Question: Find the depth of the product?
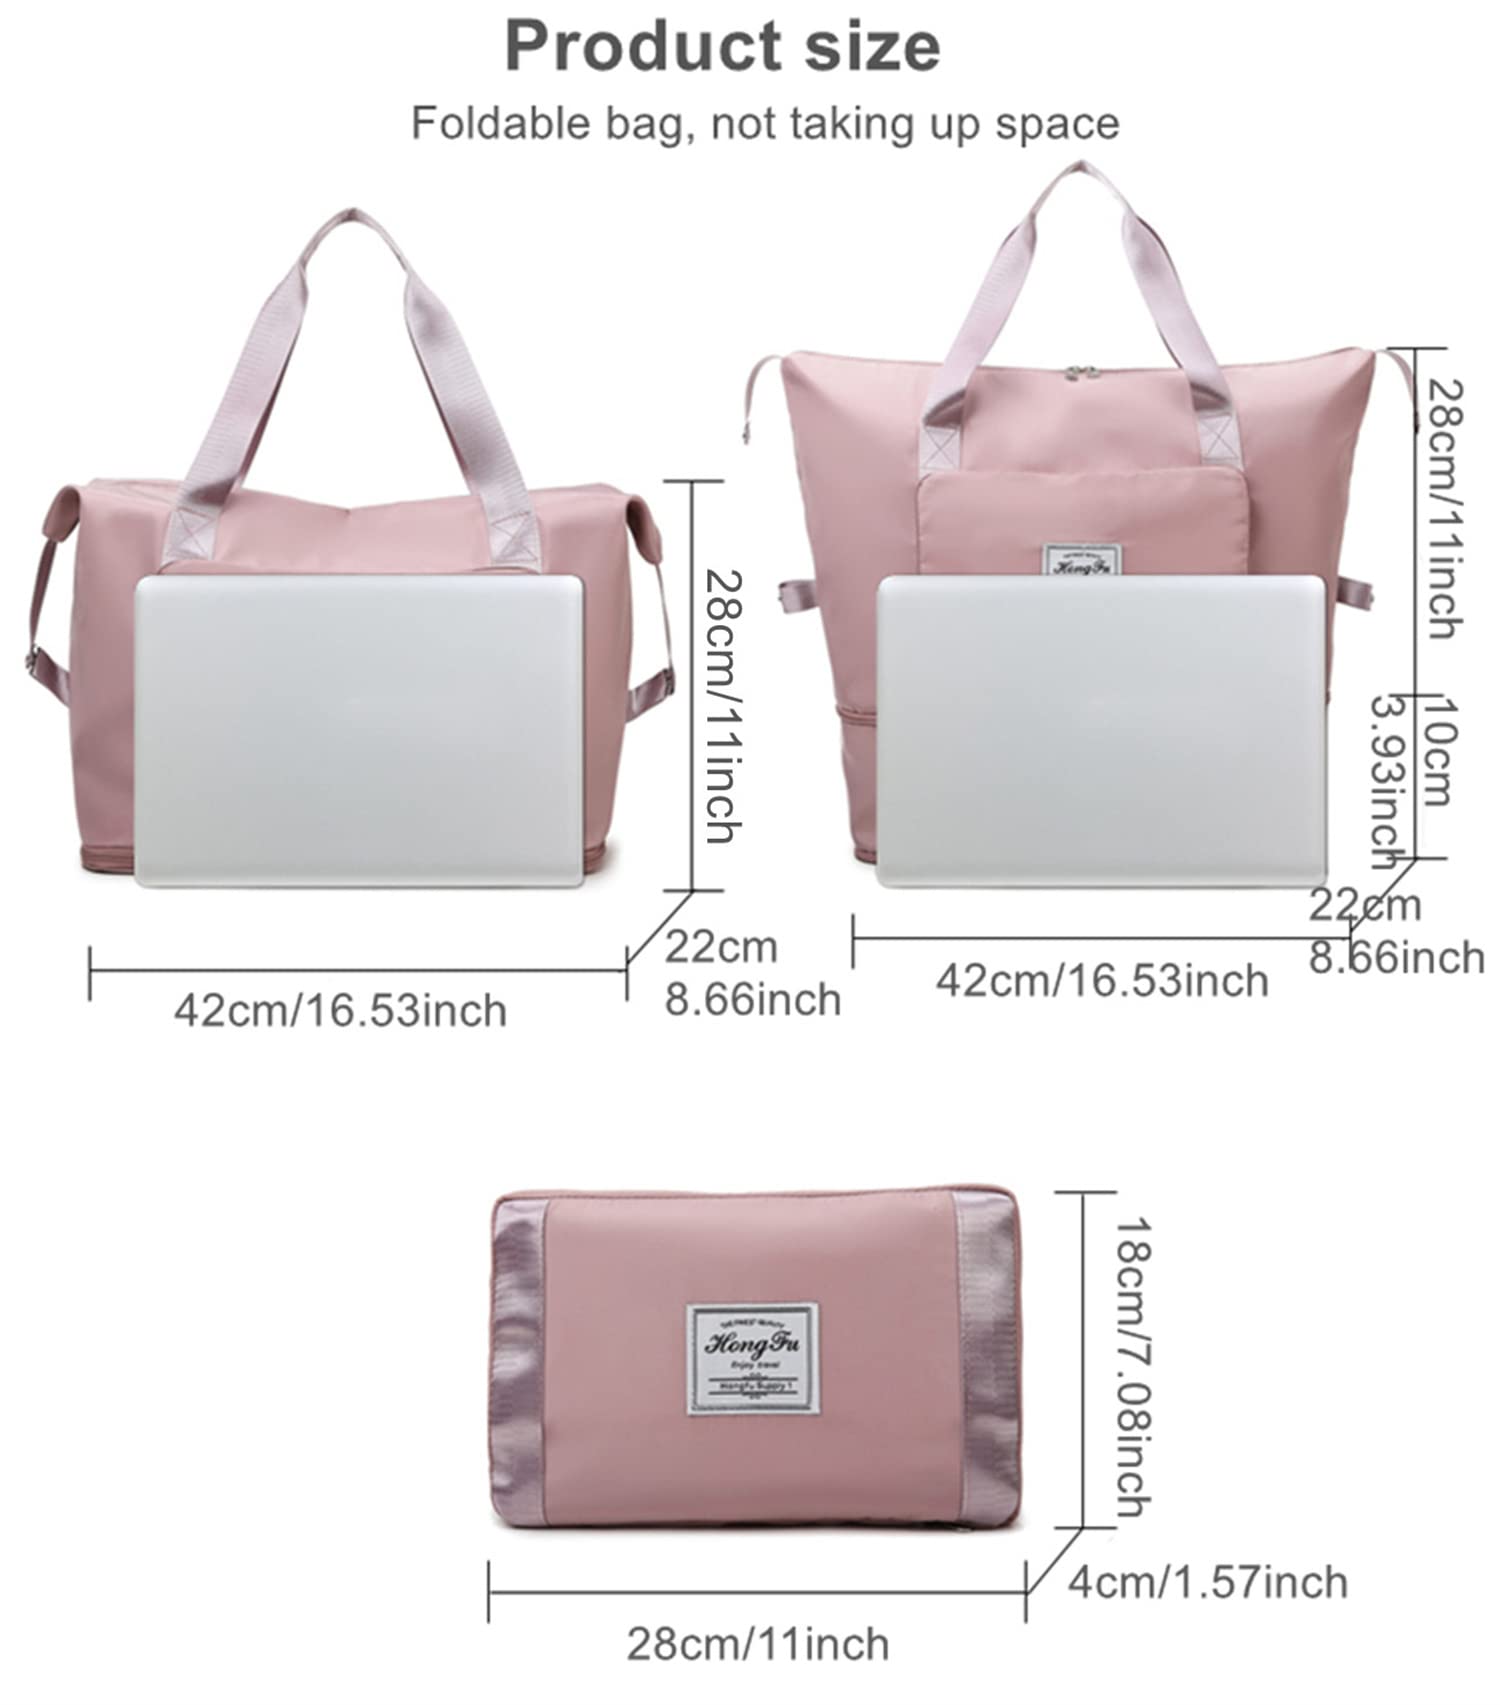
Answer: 42.0 centimetre